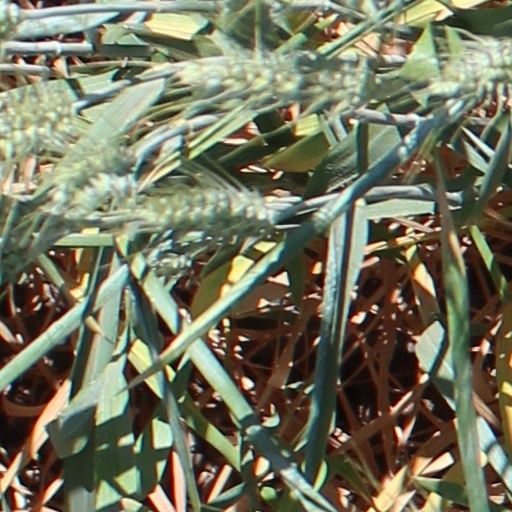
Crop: wheat